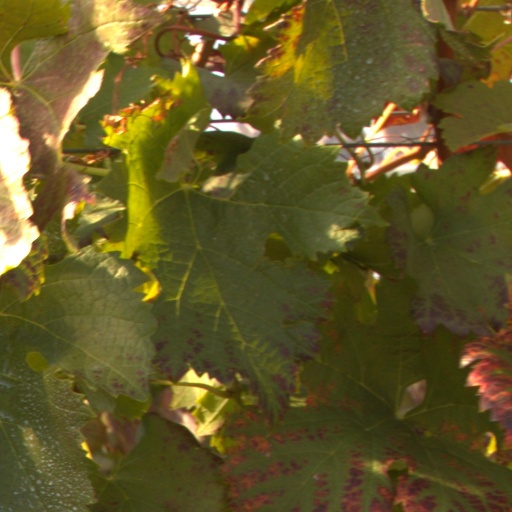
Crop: grape